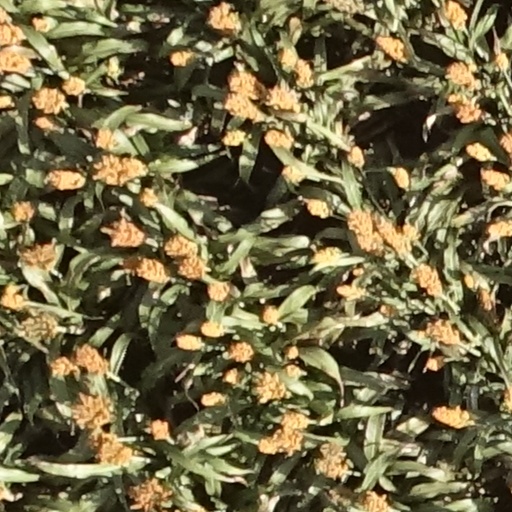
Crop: sorghum